Pennsylvania Route 230

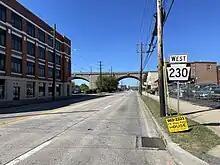
PA 230 westbound on Cameron Street in Harrisburg

PA 230 begins at US 22 at the intersection of Maclay Street, North Cameron Street and Arsenal Boulevard near the Pennsylvania Farm Show Complex & Expo Center in the city of Harrisburg in Dauphin County. From here, US 22 heads north (west) along North Cameron Street and east along Arsenal Boulevard while PA 230 heads south along North Cameron Street, a four-lane divided highway. The route passes through business and industrial areas, becoming a four-lane undivided road. The road continues south-southeast and heads under the State Street Bridge that carries State Street west into Downtown Harrisburg. PA 230 becomes South Cameron Street at the Market Street intersection and runs southeast past commercial development, passing under the Mulberry Street Bridge. The route crosses under Norfolk Southern's Harrisburg Line and comes to an intersection with Paxton Street, which provides access to I-83. A short distance past this intersection, the road passes under I-83 without an interchange. PA 230 heads through more commercial areas before it narrows to a three-lane road with two westbound lanes and one eastbound lane that runs past urban homes and industry. The route narrows to two lanes and crosses the Capital Area Greenbelt trail and Spring Creek before it leaves Harrisburg for Swatara Township, where it heads past commercial development. A short distance later, the road enters the borough of Steelton and becomes North Front Street, passing a mix of homes and businesses. PA 230 continues southeast through developed areas and runs through the commercial downtown of Steelton, becoming South Front Street at the Locust Street intersection. The route heads southeast between residential and business areas to the northeast and a large Cleveland-Cliffs steel mill to the southwest. The road continues through industrial areas and passes under a railroad spur serving the steel mill. PA 230 passes through wooded areas with a railroad spur, Norfolk Southern's Royalton Branch railroad line, Amtrak's Keystone Corridor railroad line, and the Susquehanna River to the southwest, curving east. The route continues past residential areas to the north and an industrial plant to the south.